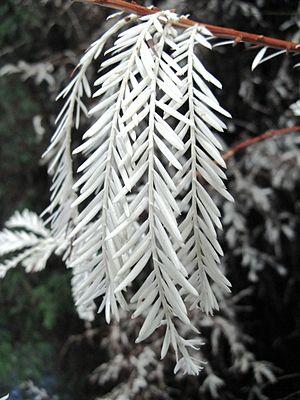
L'albinisme est une anomalie génétique et héréditaire qui affecte la pigmentation et se caractérise par un déficit de production de mélanine. Elle fait partie du groupe des photo-génodermatoses, affections génétiques de la peau aggravées par la lumière solaire.